Kenya Police

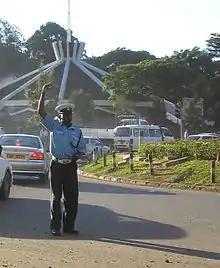
Kenya Police Officer on traffic duties in Nairobi City.

The Kenya Police Service is the national police force and law enforcement agency of the Republic of Kenya. It is subordinate to the National Police Service which is headed by an Inspector General of Police who exercises independent command over the Service. Kenya Police is headed by Deputy Inspector General. Kenya Police is divided into Service Headquarters in Nairobi, Formations, General Duty Commands and Training Institutions.